Thomas Paine

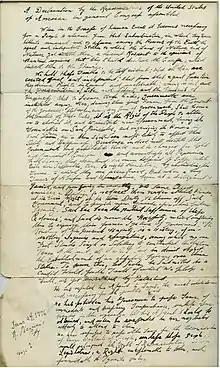
The Committee of Five working draft of the Declaration of Independence, dated June 24, 1776, copied from the original draft by John Adams for Roger Sherman's review and approval

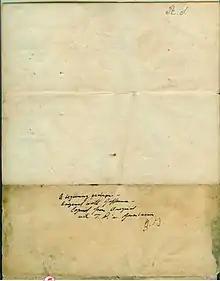
Inscription on reverse of Sherman Copy of the Declaration of Independence referencing "T.P." during the drafting process

While there is no historical record of Paine's involvement in drafting the Declaration of Independence, some scholars of Early American History have suspected his involvement. As noted by the Thomas Paine National Historical Association, multiple authors have hypothesized and written on the subject, including Moody (1872), Van der Weyde (1911), Lewis (1947), and more recently, Smith & Rickards (2007).